Timișoara

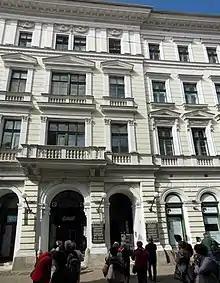
German State Theatre

The street plot of Timișoara is composed of 1,278 streets totaling almost . The street network is based on a radial model, consolidated by a series of five concentric rings, none of them completely built. Unlike other cities of similar size, there is no predominant corridor in terms of loading, with traffic volumes distributed fairly evenly across a series of radial and circular arteries. The shape of the road network outside the city is web-like, all the main roads in the county converging towards the capital city.